Imperial Munitions Board

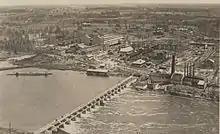
Trenton plant seen from the air in 1919.

Shortly after the outbreak of World War I, the War Office approached the Canadian Department of Militia and Defence as to the possibility of supplying shells. Its Minister, Sam Hughes, appointed a Shell Committee in September 1914 to act on the War Office's behalf. The following were its members: